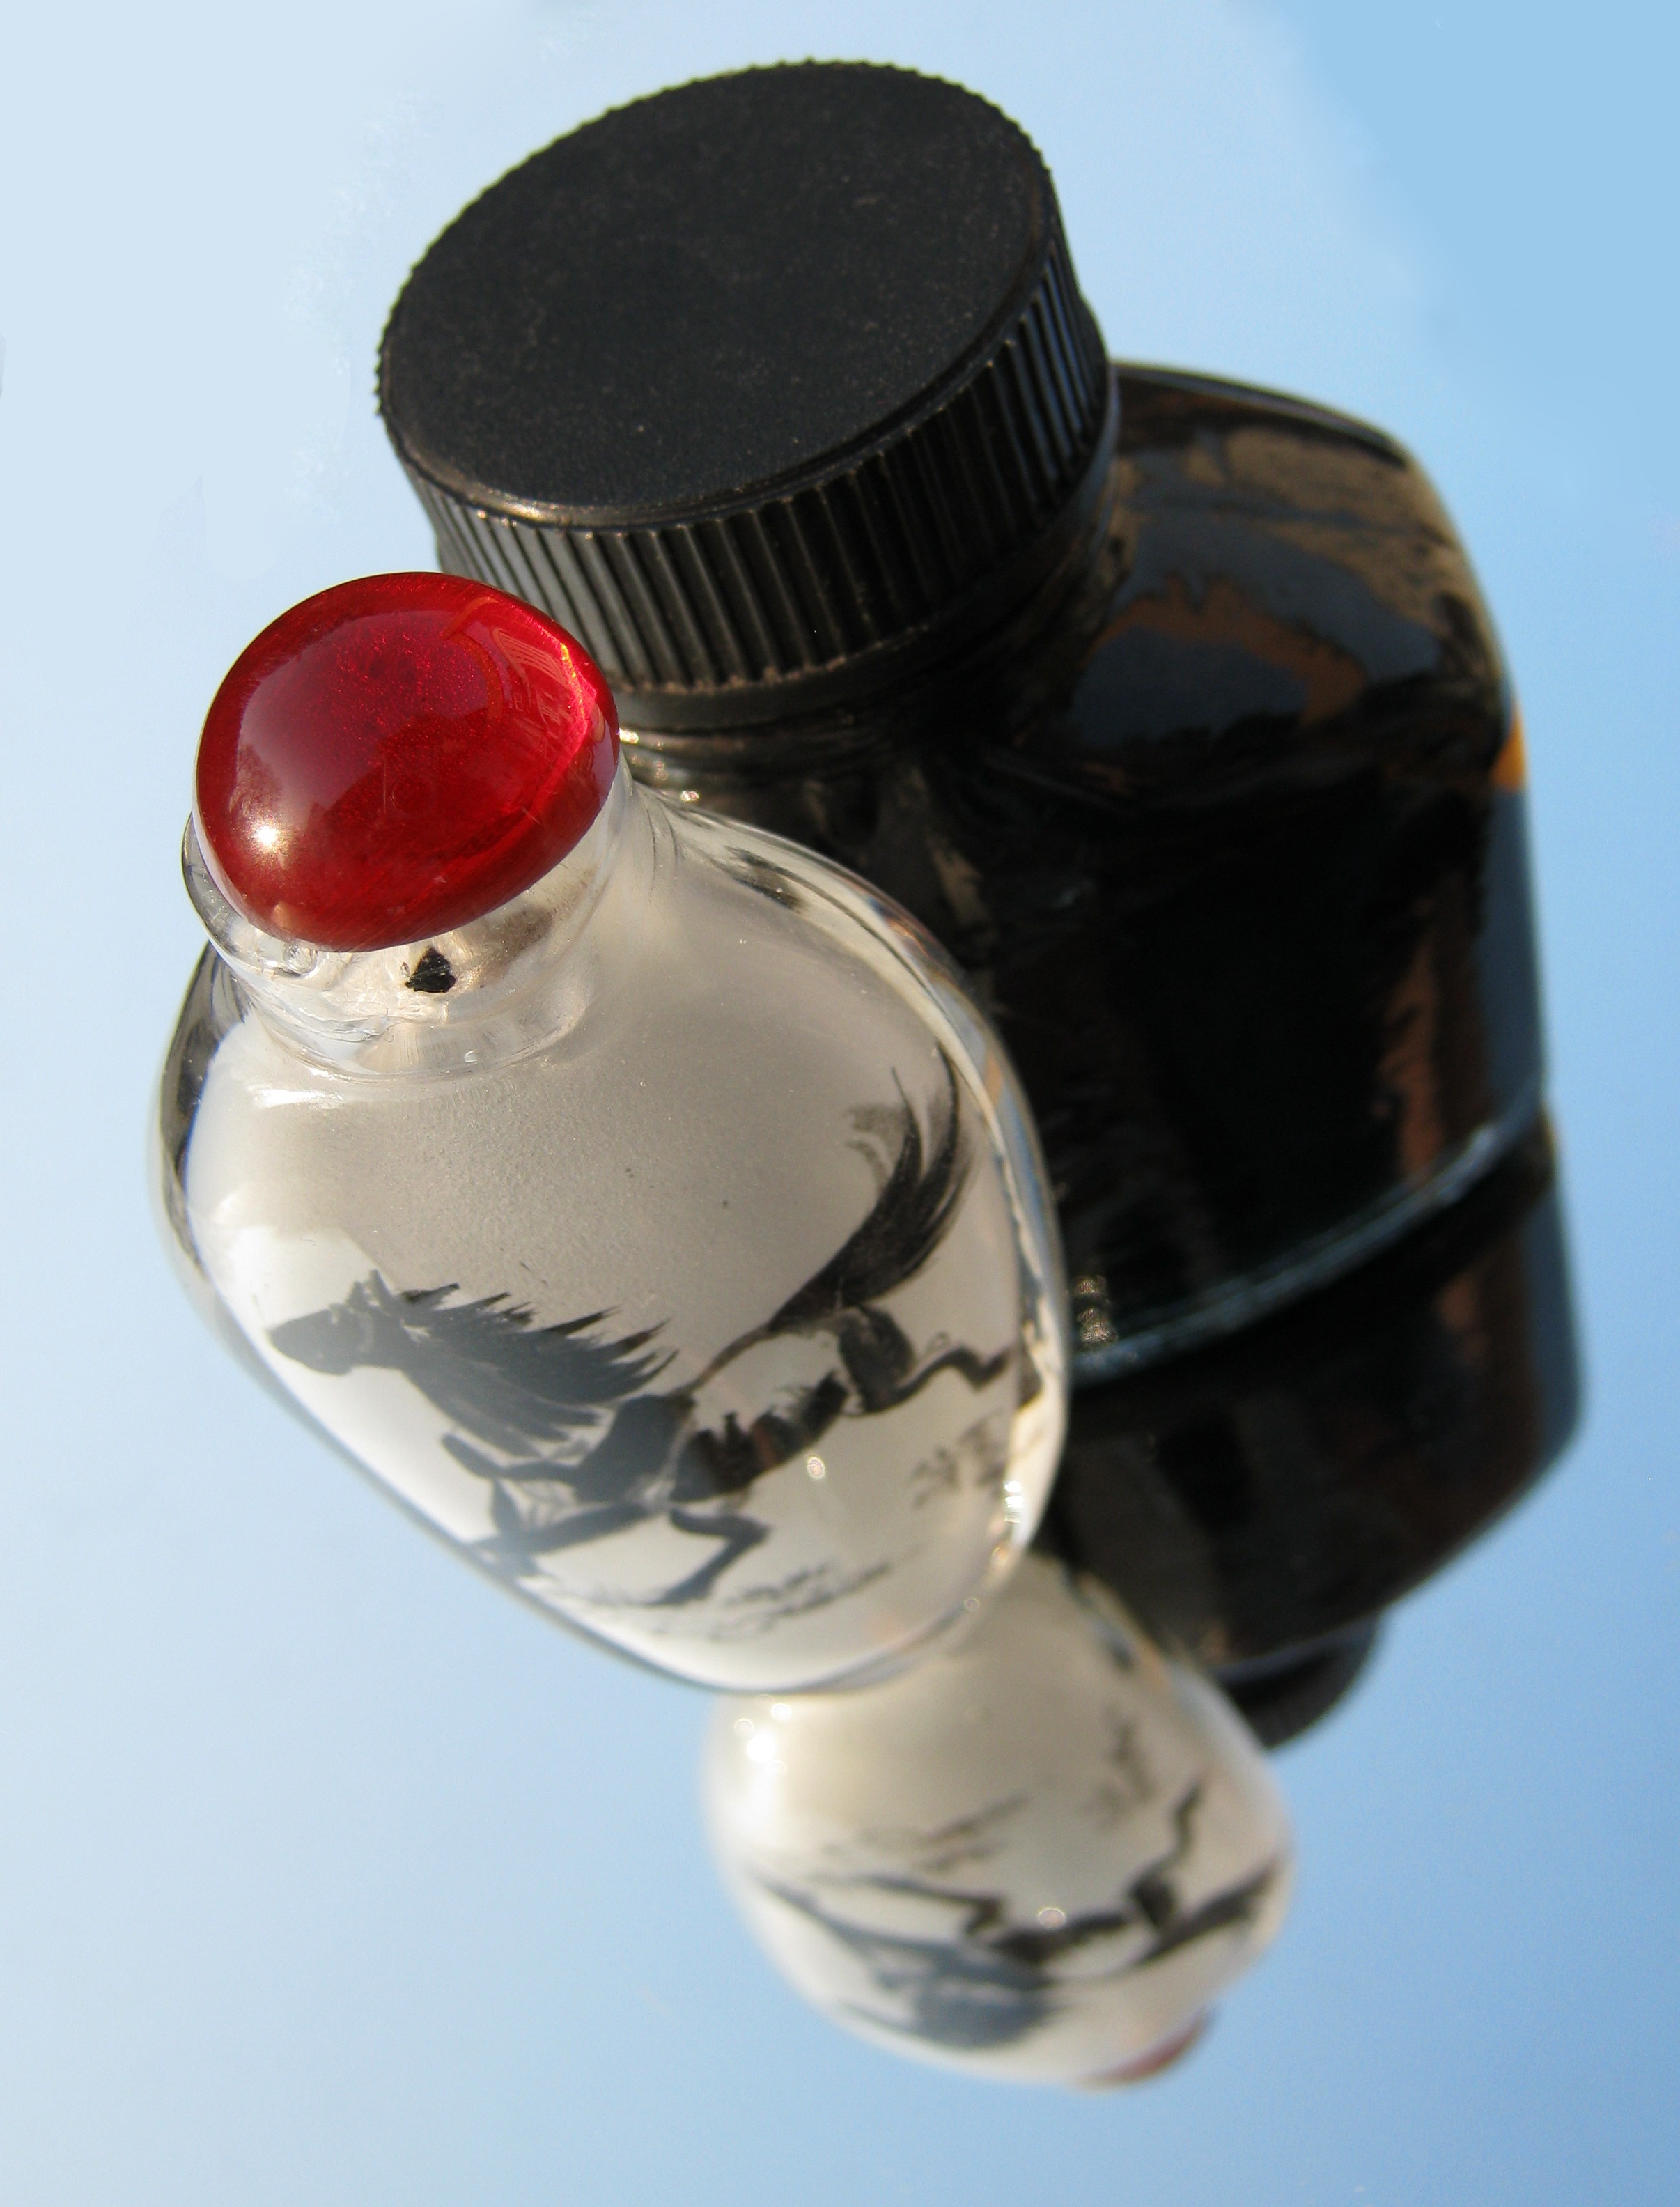
hand, glass, vase, chinese, horse, paint, bottle, glass bottle, product, inkwell, drawing, tusche indian ink, drinkware